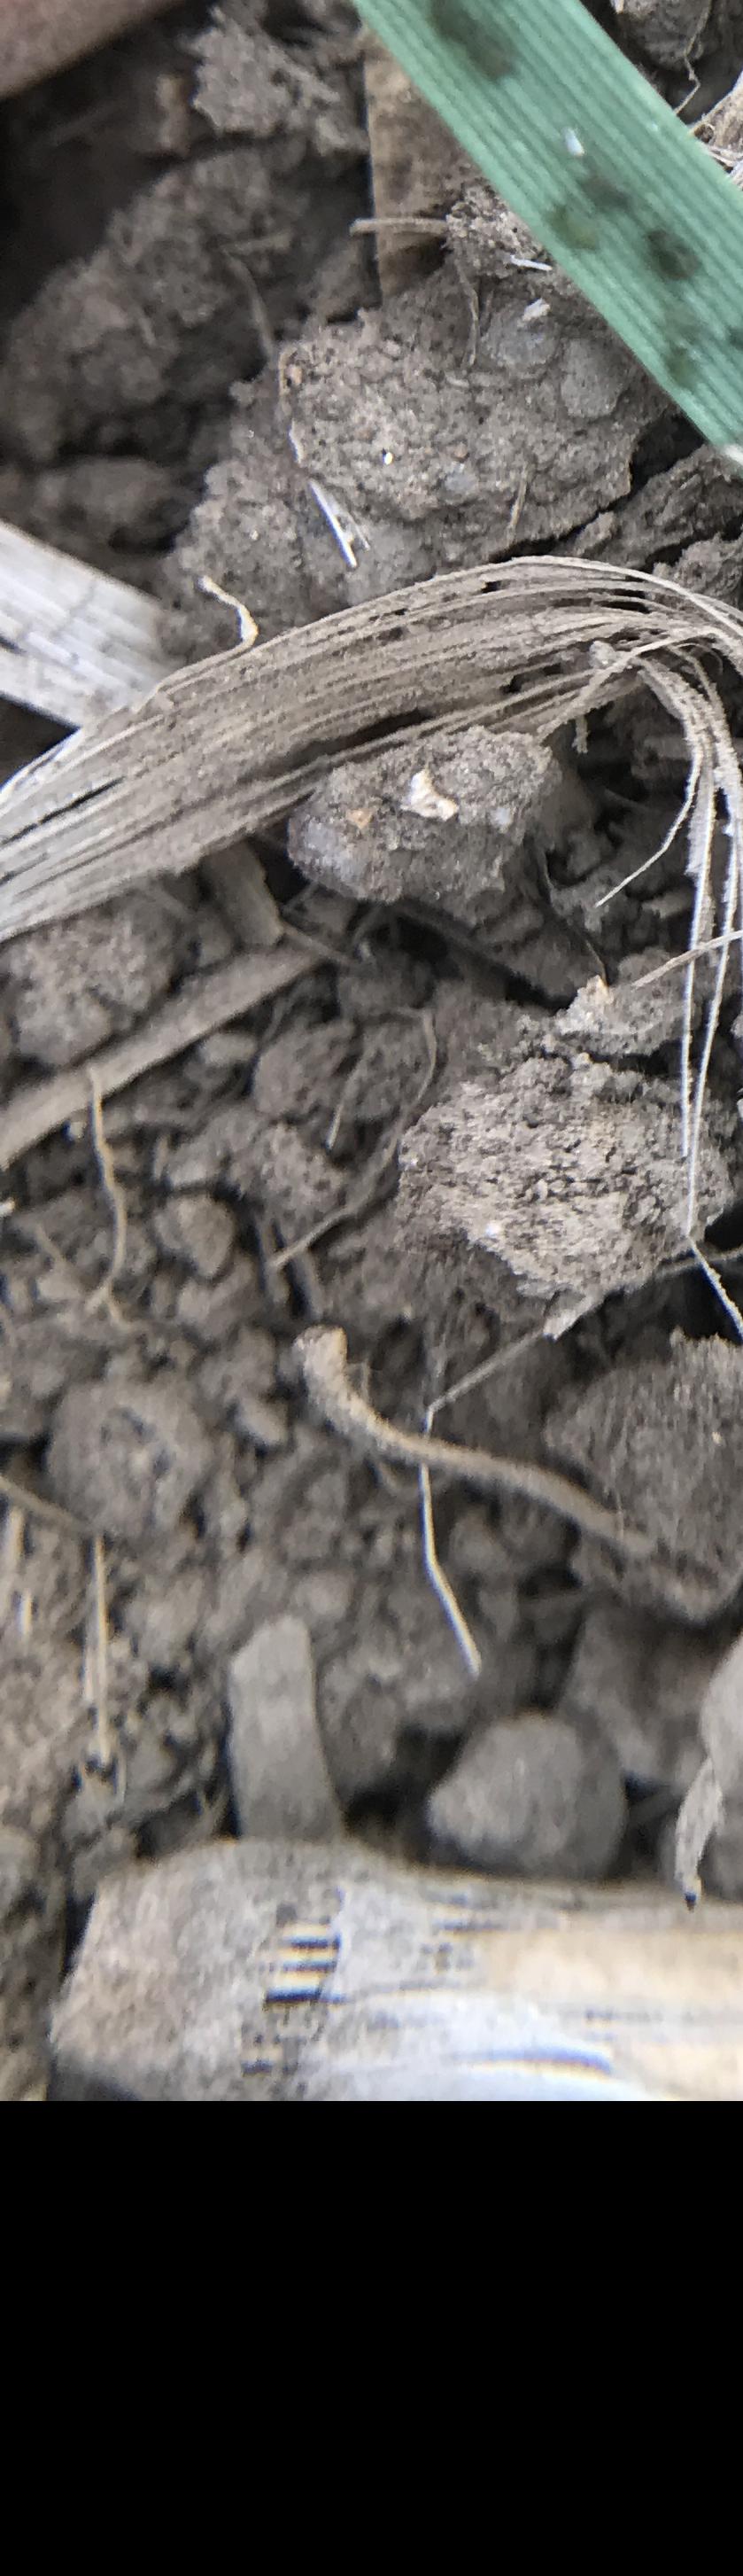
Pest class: bird_cherry_oat_aphid